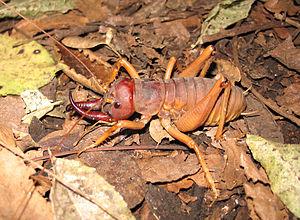
Les wetas sont un groupe de grands orthoptères, nocturnes et aptères, indigènes de la Nouvelle-Zélande. Dans la langue maori Weta signifie dieu des choses laides.